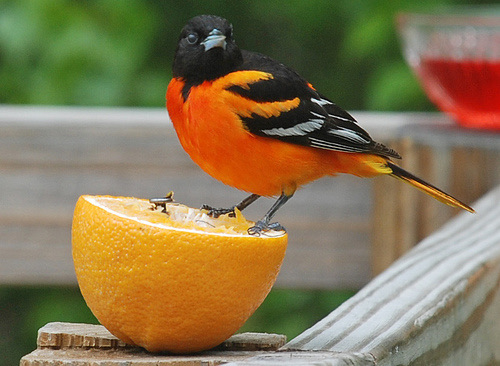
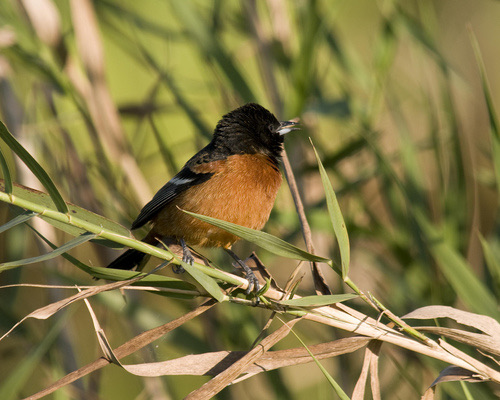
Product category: misc
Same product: yes